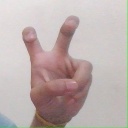
अक्षर: ई